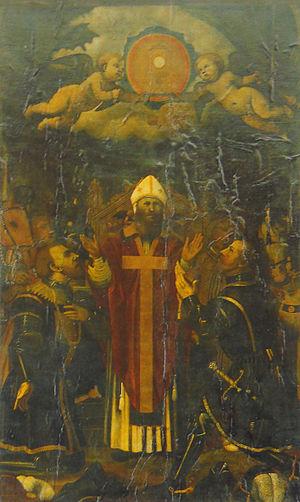
Le Stendardo del Santissimo Sacramento est un étendard de procession, un gonfalon de Il Romanino toujours exposé dans l'église Santi Faustino e Giovita de Brescia.